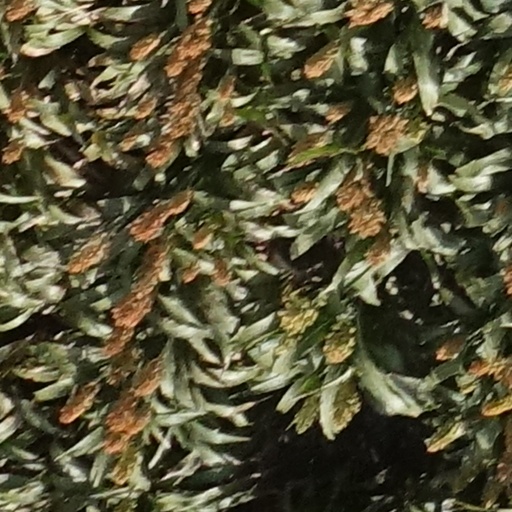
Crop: sorghum